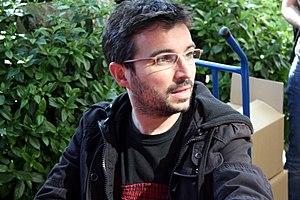
Jordi Évole Requena, né le 21 juillet 1974 à Cornellà de Llobregat, est un journaliste espagnol, humoriste, animateur de télévision, et scénariste. Il est connu sous le surnom d'El Follonero.